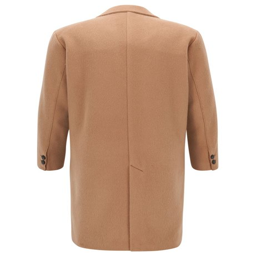
long - length wool - blend overcoat in a regular fit